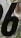
Number: 6